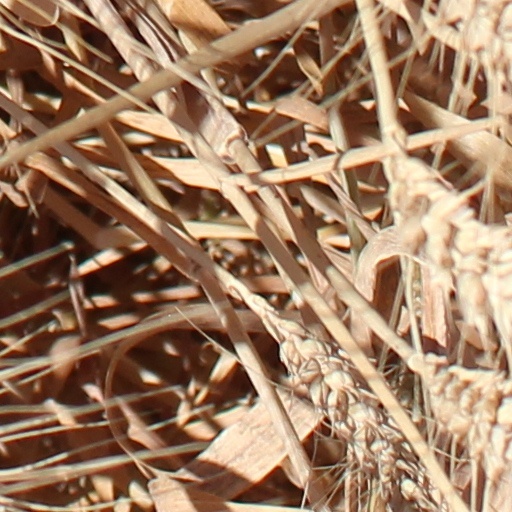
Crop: wheat